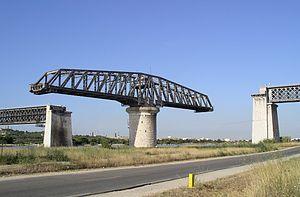
Pont ferroviaire tournant de Caronte, à Martigues (Bouches-du-Rhône - France)
Le pont de Caronte est un pont ferroviaire situé sur la commune de Martigues. Il permet à la ligne Miramas - L'Estaque, à double voie, de franchir le Canal de Caronte qui relie l'étang de Berre à la mer Méditerranée.
Cette liste de ponts de France présente une liste de ponts remarquables de France, tant par leurs caractéristiques dimensionnelles, que par leur intérêt architectural ou historique.
Le canal de Caronte ou chenal de Caronte est un canal qui relie l'étang de Berre à la mer Méditerranée, dans les Bouches-du-Rhône.